Manor Farm, West Challow

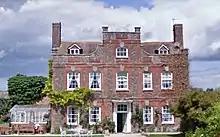
Manor Farm house, West Challow

Manor Farm in West Challow, Oxfordshire, England, is a building of historical significance and is Grade II listed on the English Heritage Register. It is a Queen Anne–style house with earlier parts. It was included in Candida Lycett Green's book called "The Perfect English Country House". The property was owned by many prominent people over the centuries. Today it provides bed-and-breakfast accommodation and caters for special events, particularly weddings.